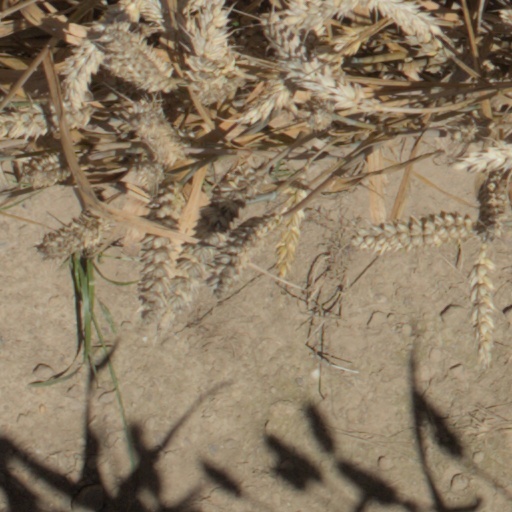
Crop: wheat